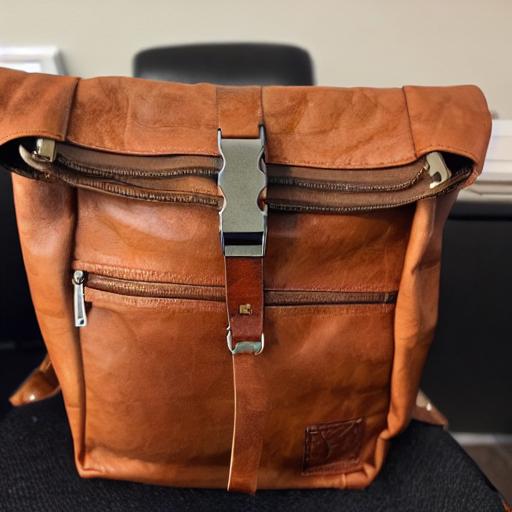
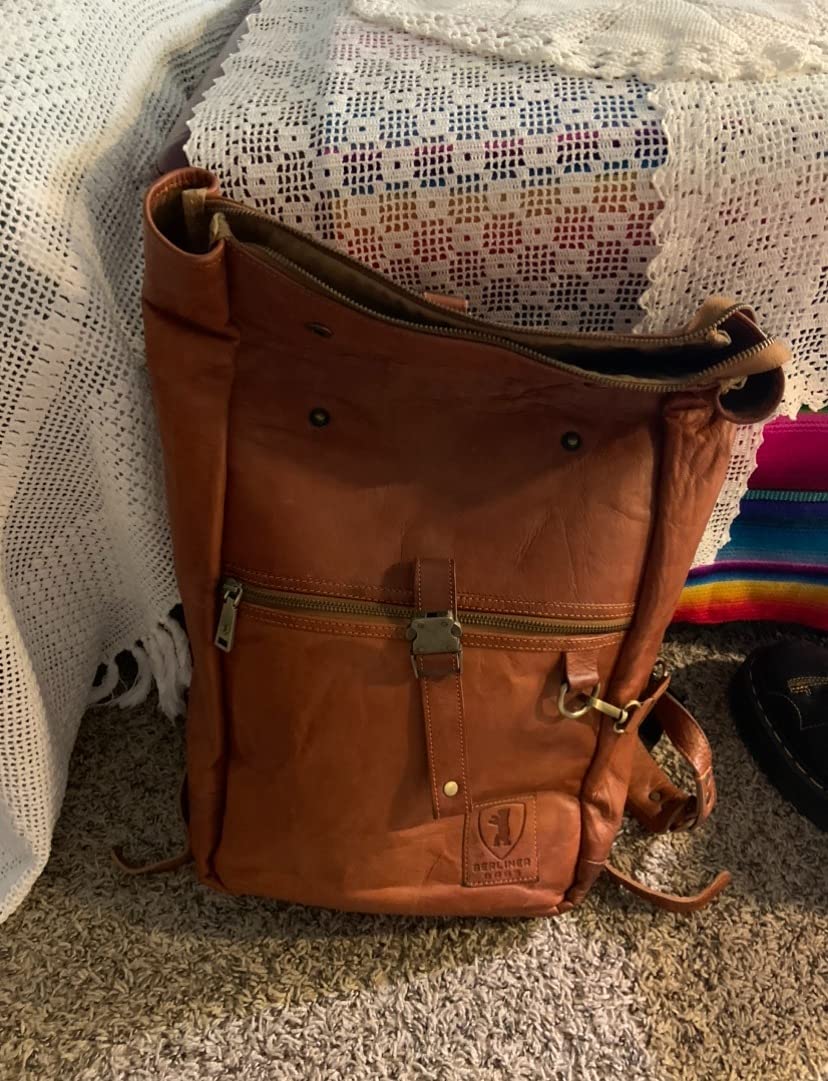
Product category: bag
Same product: no